Thomas Lucy

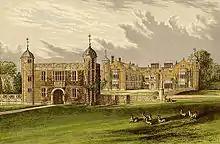
Charlecote Park circa 1880

Thomas Lucy was the eldest son and heir of William Lucy (died 1551) of Charlecote near Stratford-on-Avon, Warwickshire, and Anne Fermer, the daughter of Richard Fermer of Easton Neston, Northamptonshire. His paternal grandparents were Sir Thomas Lucy (died 1525) and Elizabeth Empson, the daughter of Richard Empson, one of Henry VII's chief ministers. The family were descended from the Anglo-Norman de Lucy family.